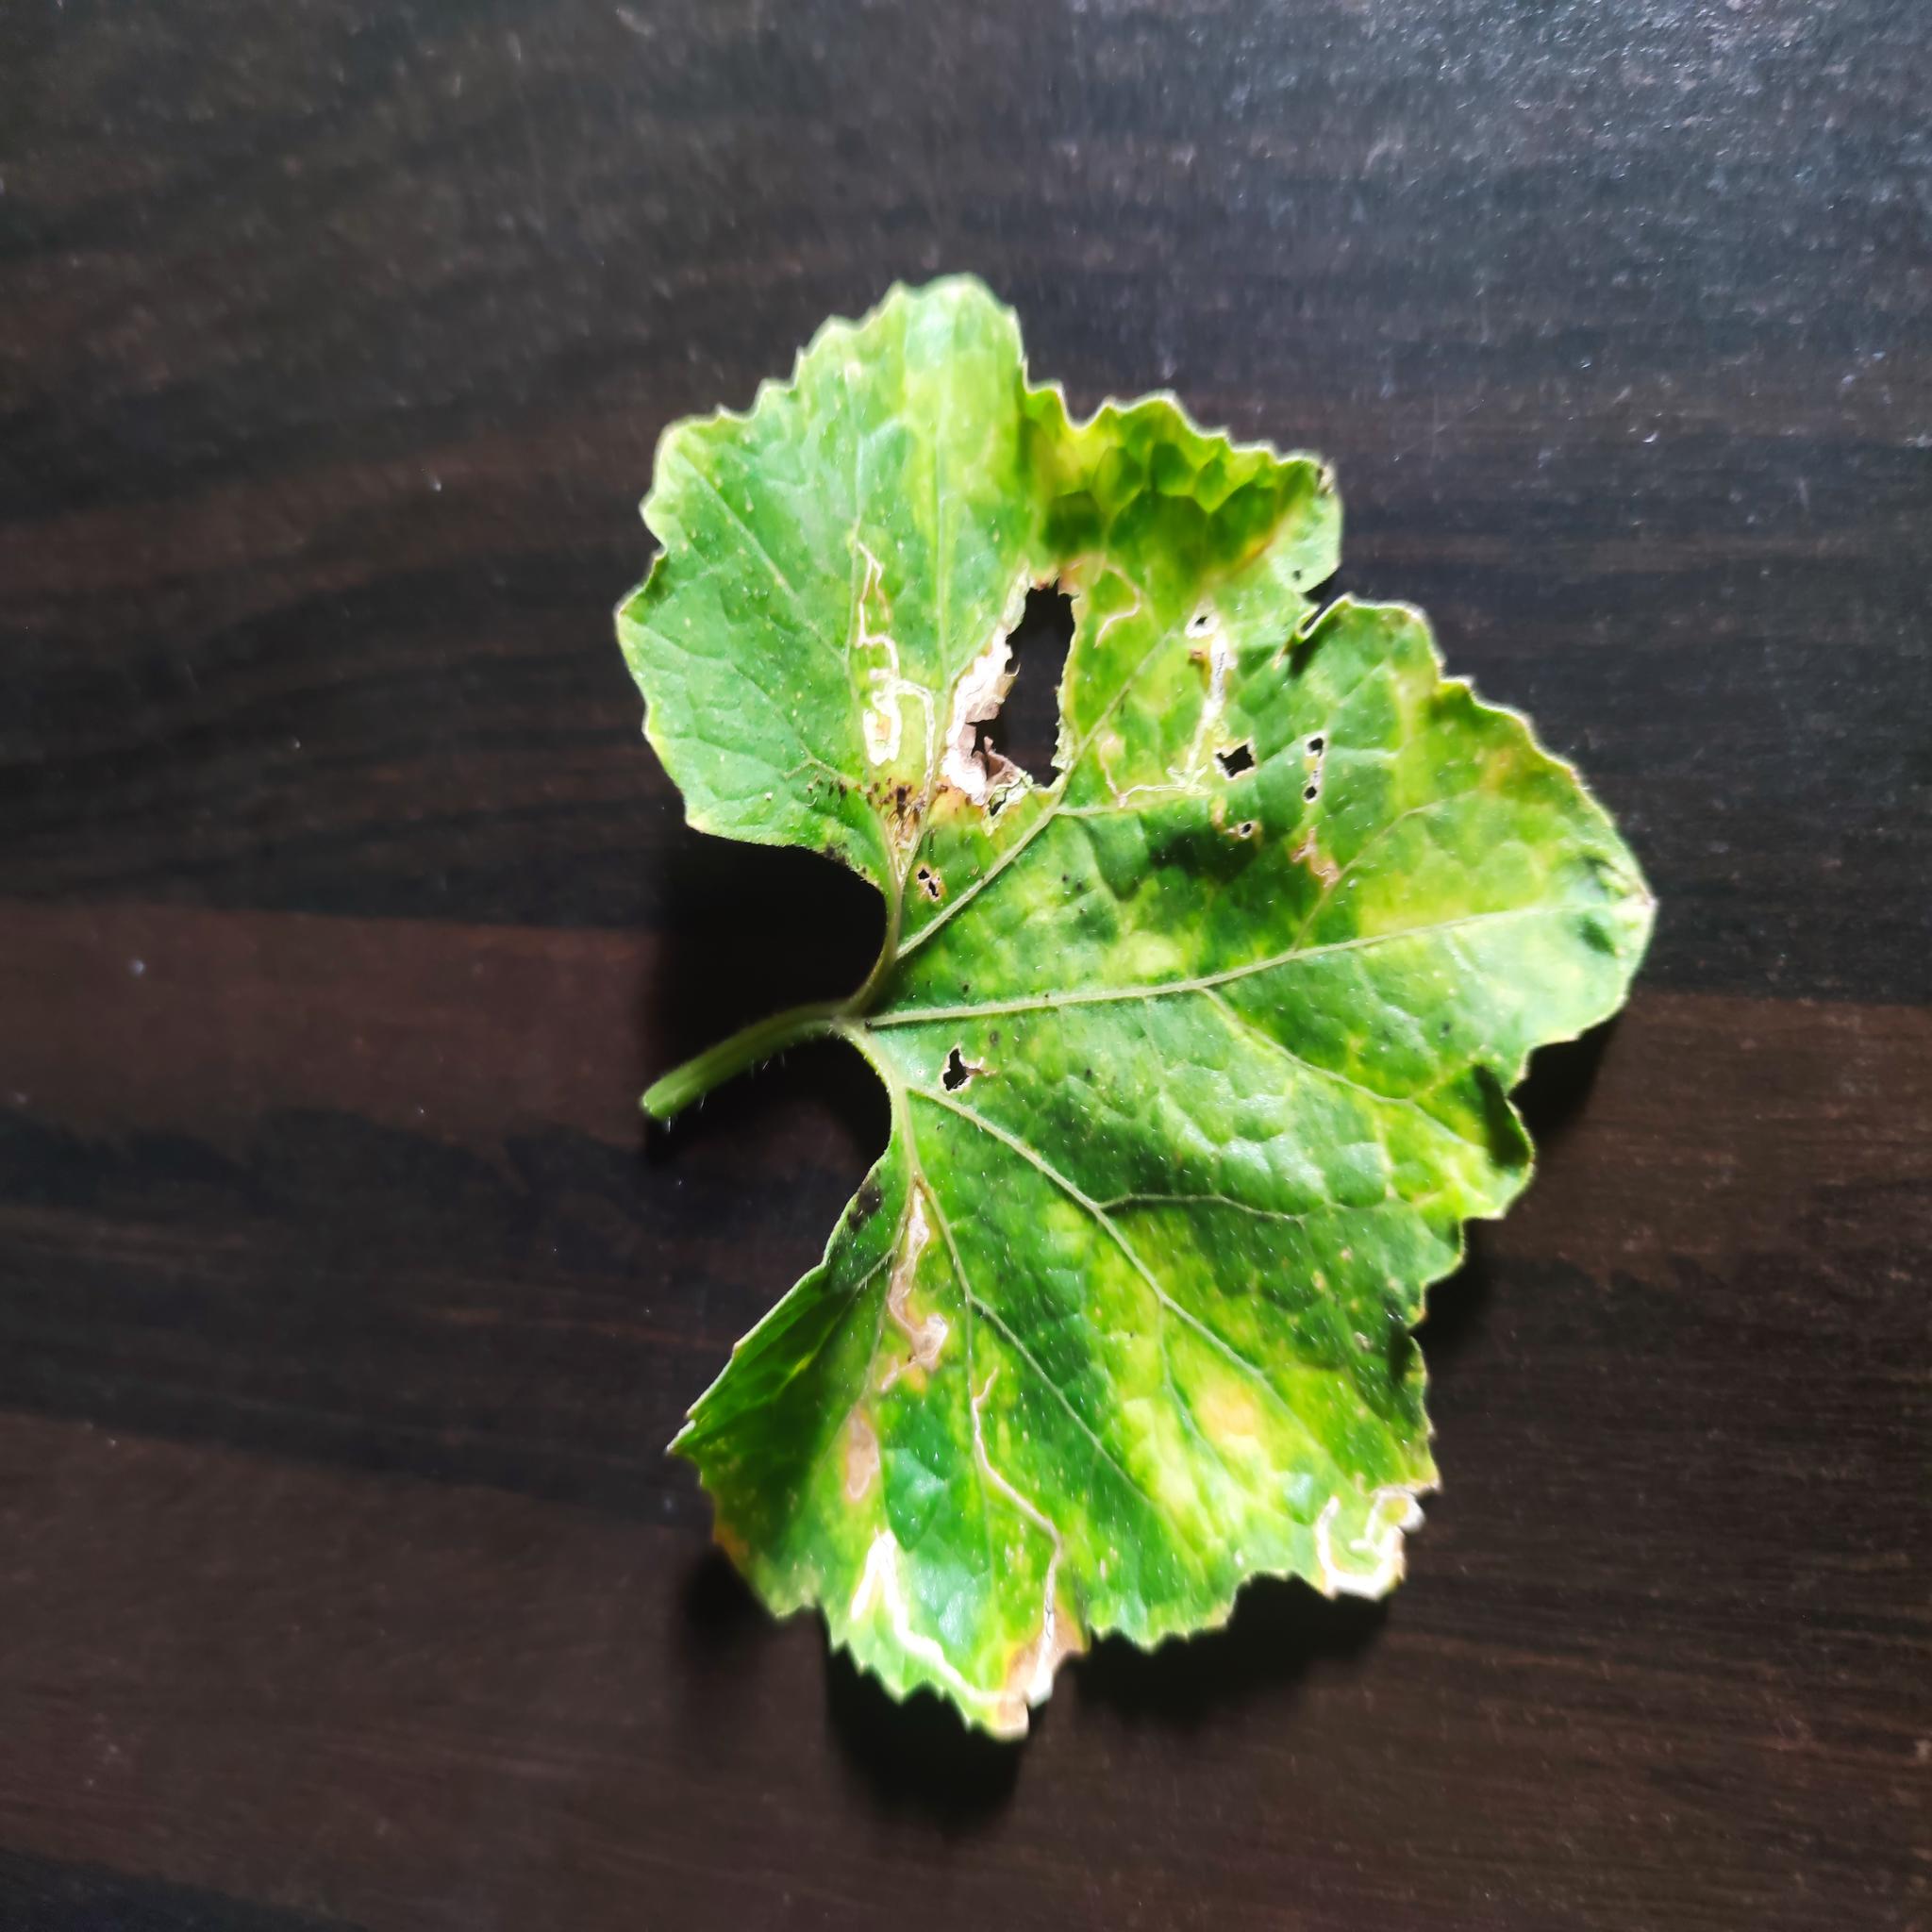
Label: Leaf miner